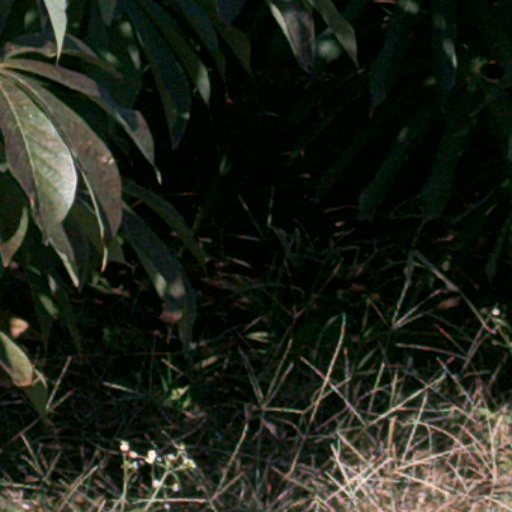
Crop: cassava